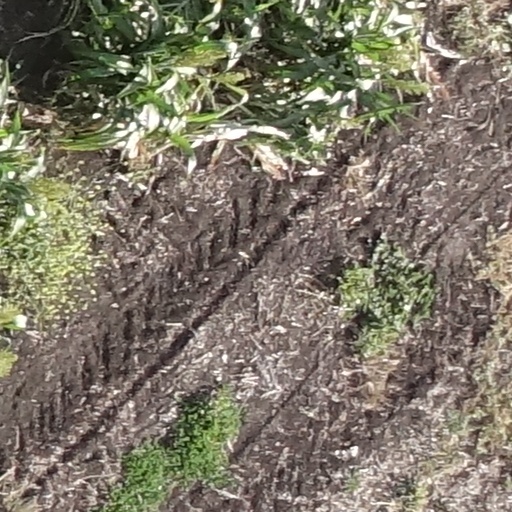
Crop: sorghum